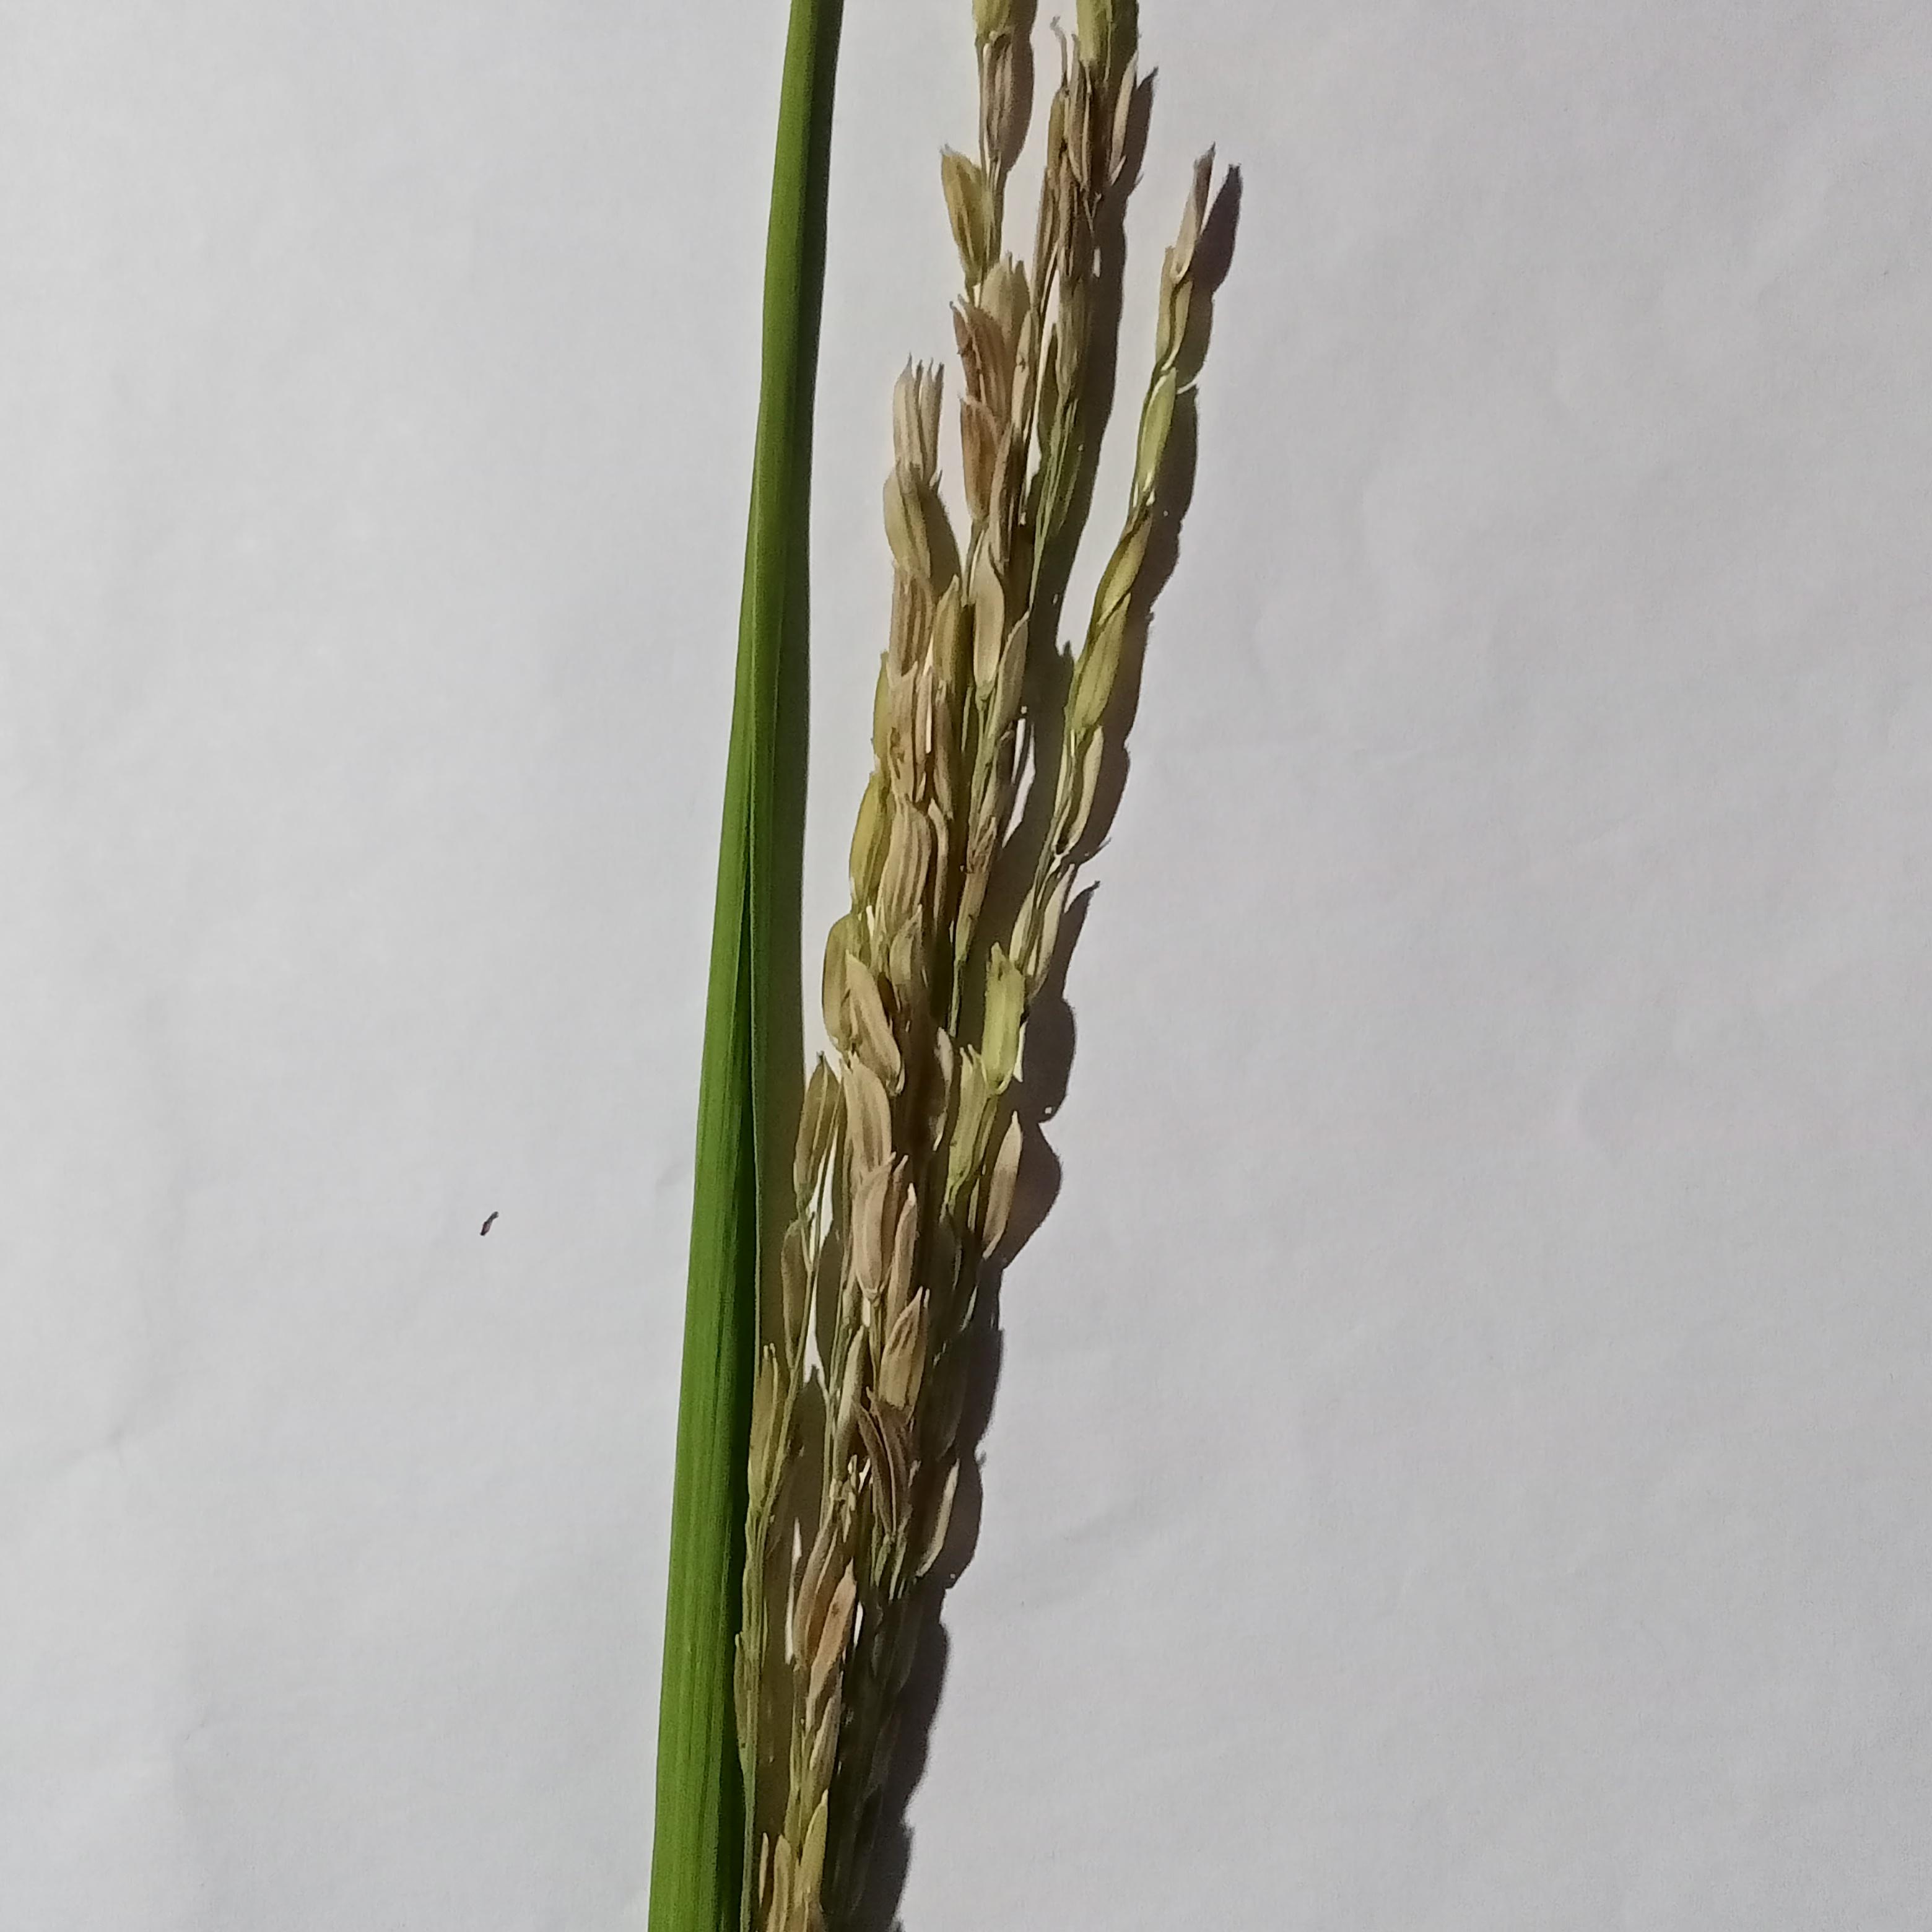
Label: Rice___Neck_Blast